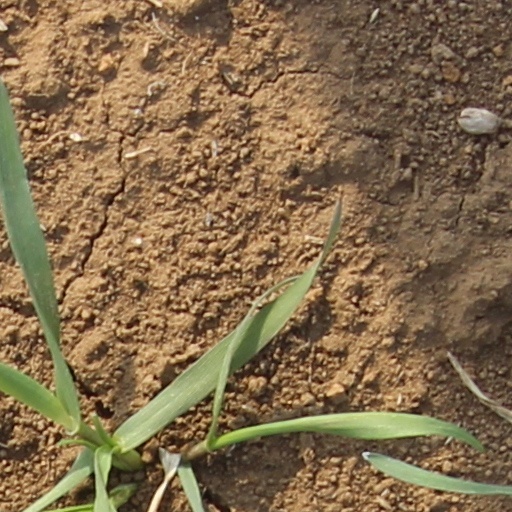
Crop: wheat